List of birds of Prince Edward Island

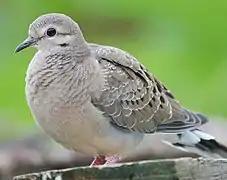
Mourning dove, "Zenaida macroura"

Order: PodicipediformesFamily: Podicipedidae